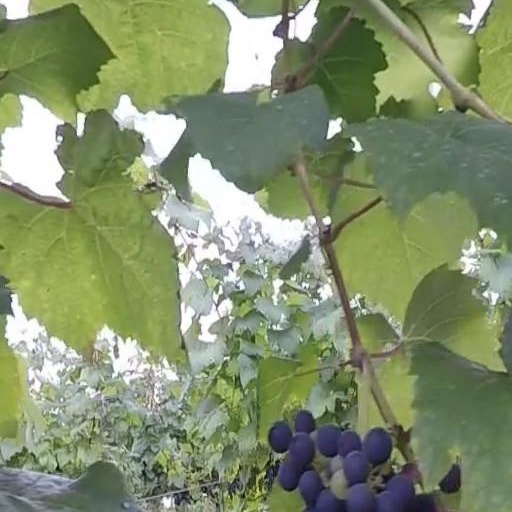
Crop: grape